Johann Gottlieb Janitsch

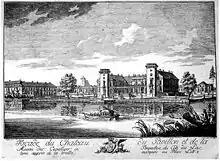
The Rheinsberg Palace where Janitsch performed

Janitsch was born in Schweidnitz, Silesia (today Świdnica, Poland). His father